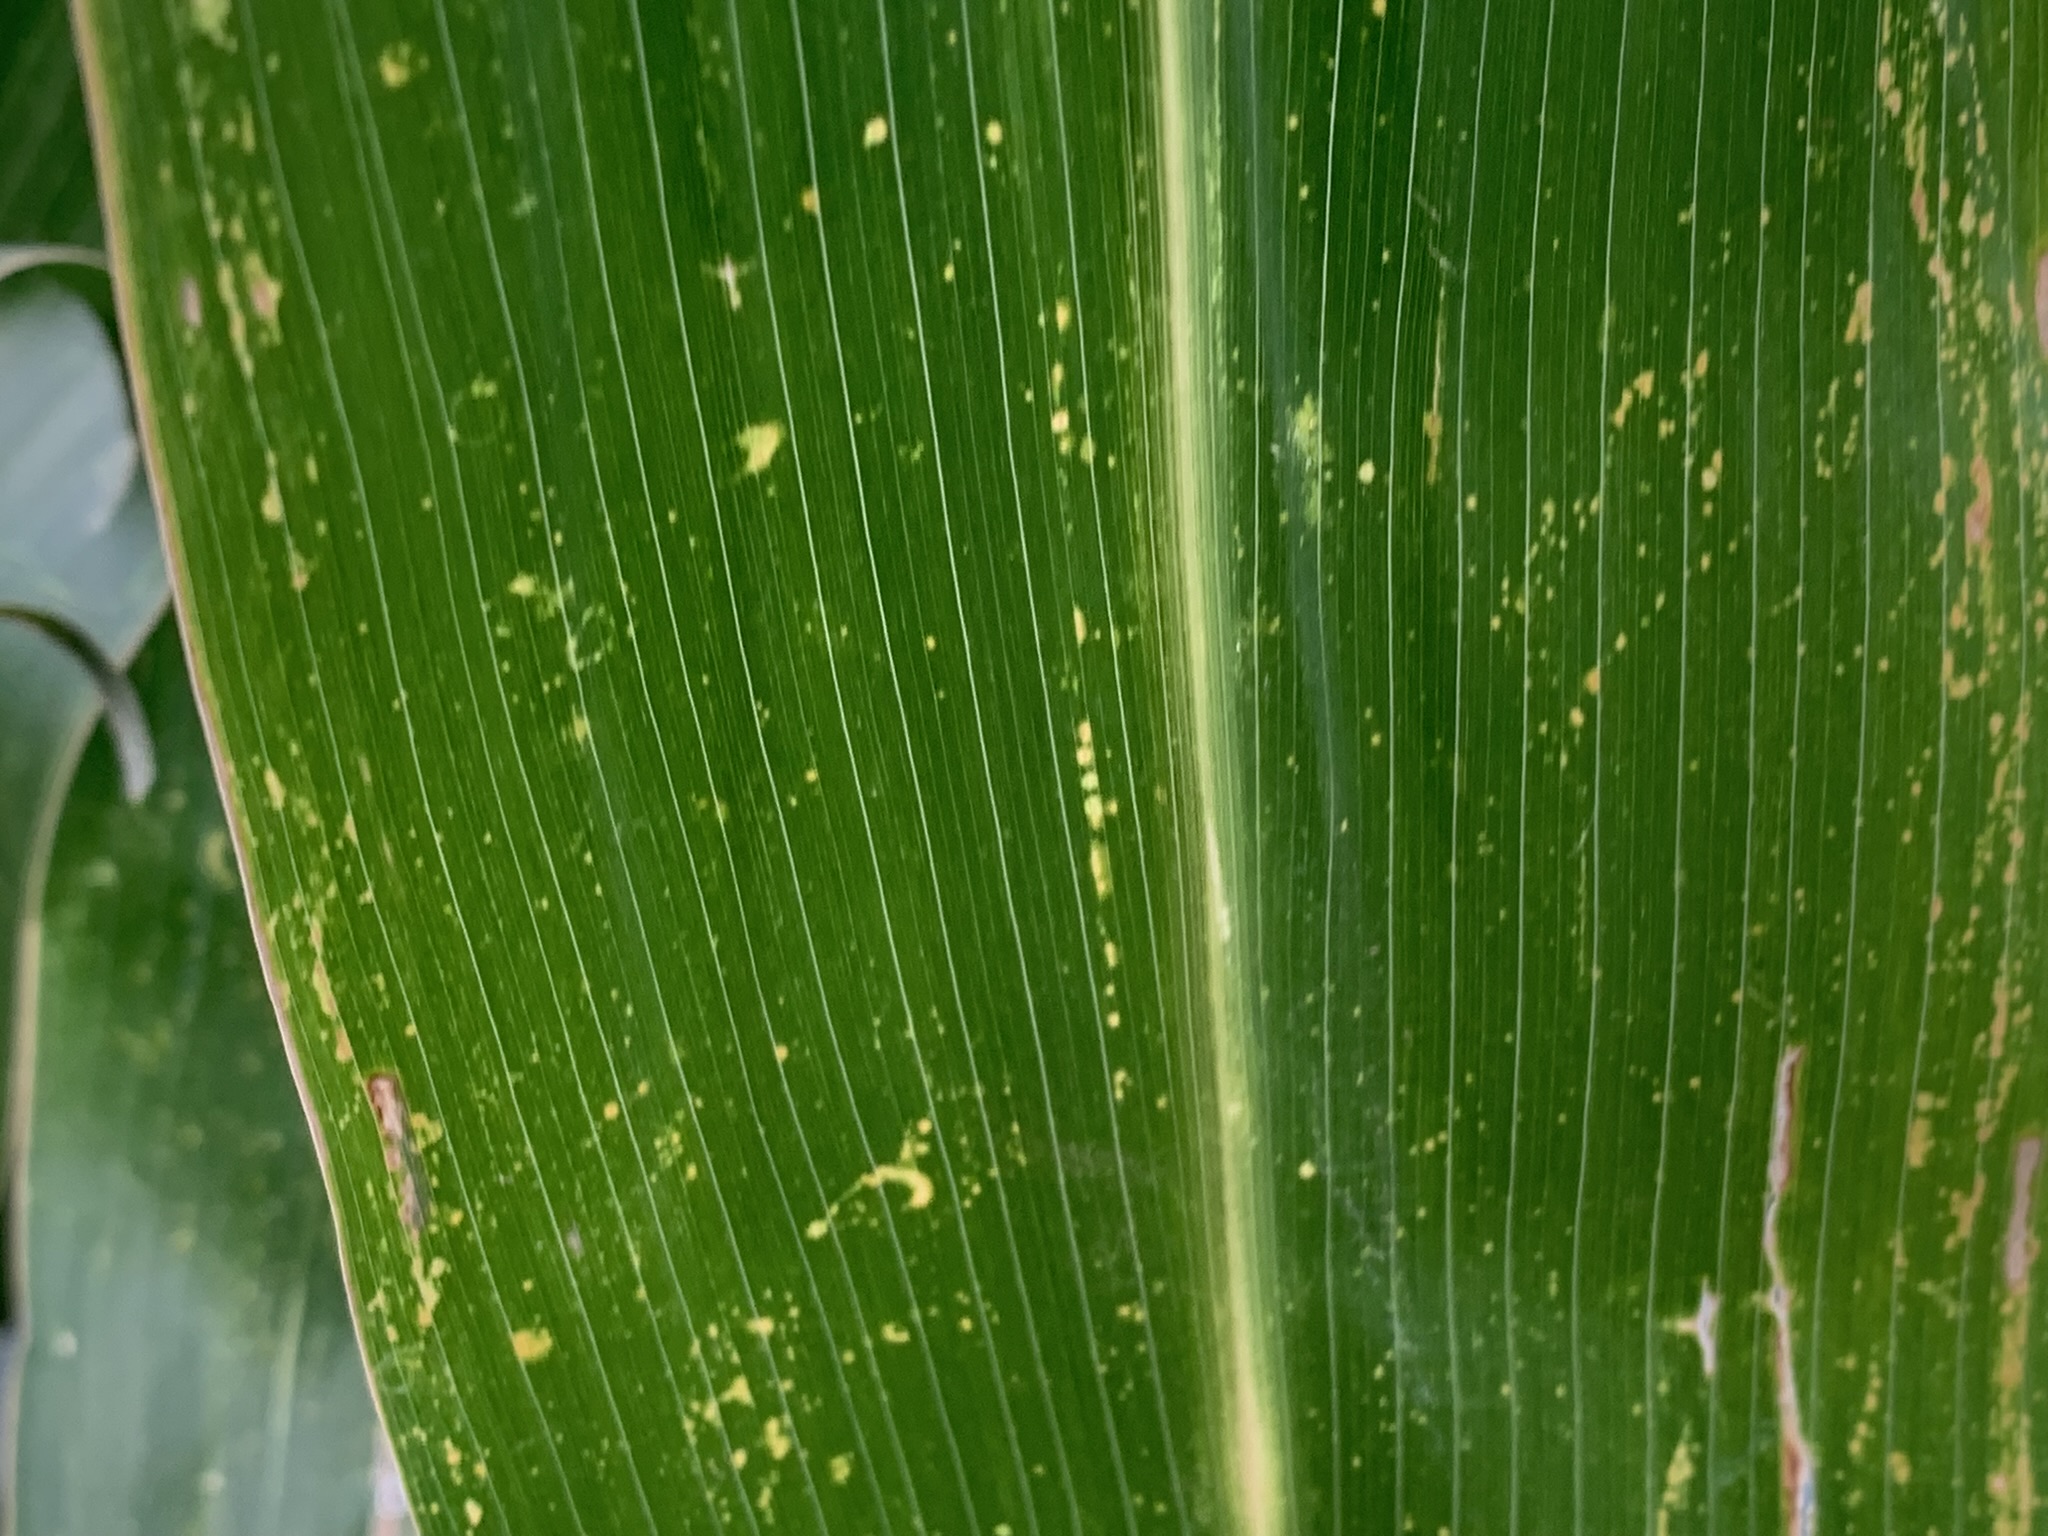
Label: MLN